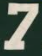
Number: 7